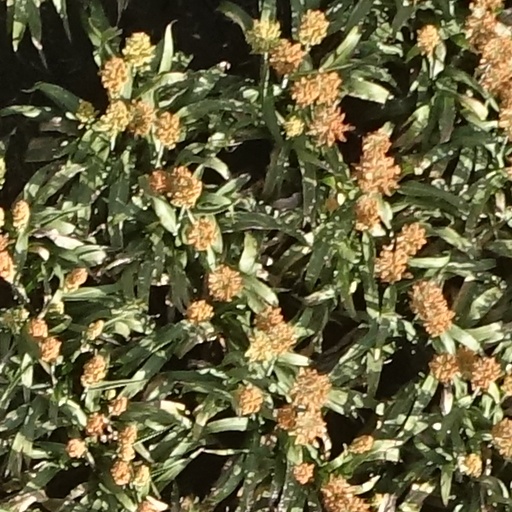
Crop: sorghum